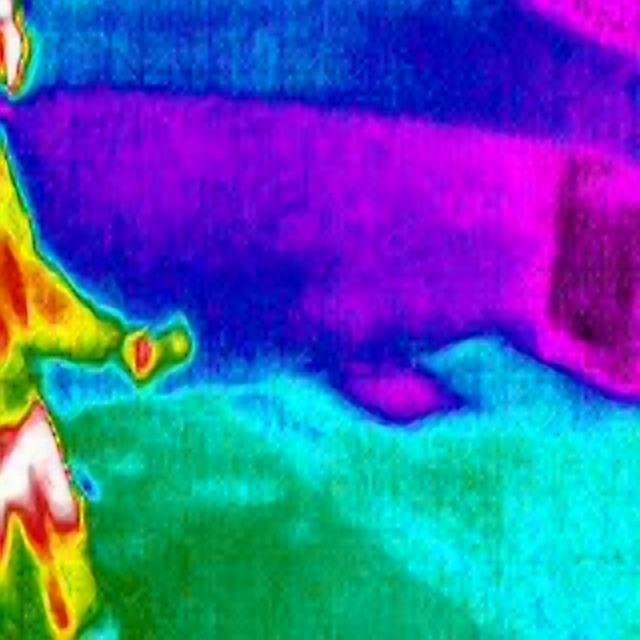
Detected objects:
label: person